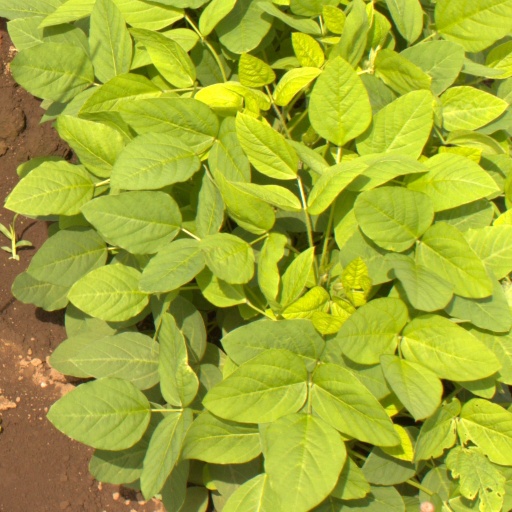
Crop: soybean